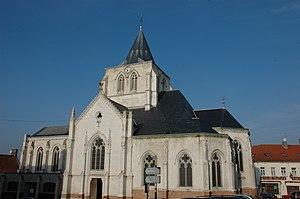
Eglise Notre Dame d'Ardres
Ardres est une commune française située dans le département du Pas-de-Calais en région Hauts-de-France.
Cet article recense une partie des monuments historiques du Pas-de-Calais, en France.